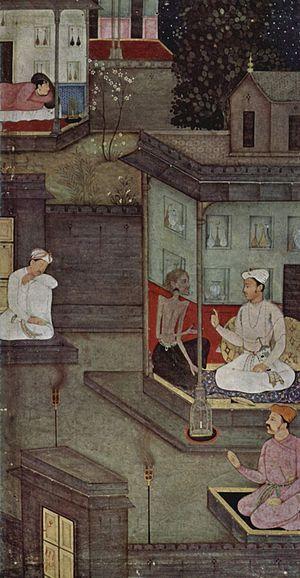
Le Yoga Vasishtha ou Yogavāsiṣṭha est un texte sanskrit de la philosophie indienne āstika, sans doute composé entre le viiiᵉ siècle et le xiiiᵉ siècle ap. J.-C. Il est en général attribué à Valmiki, l'auteur du Ramayana, mais serait dû au sage Vasishtha. Le texte se présente sous la forme d'un dialogue entre Vasishtha et le jeune prince Rāma.